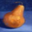
Label: pear